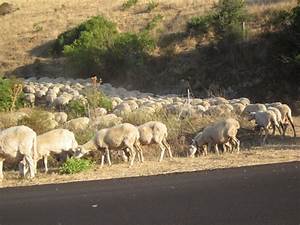
Label: sheep